Portloman (civil parish)

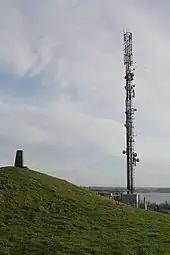
Communication mast and trigonometric point on Frewin Hill in Portloman parish

Portloman is one of 8 civil parishes in the barony of Corkaree in the province of Leinster. The civil parish covers .